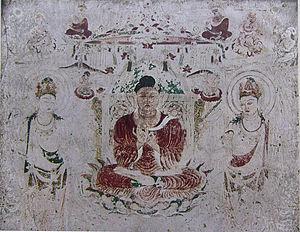
La peinture, en Corée, une forme de l'art coréen particulièrement remarquable, se manifeste sous les formes les plus diverses, depuis les antiques peintures murales, préservées dans les tombes du royaume de Koguryo, les bannières bouddhiques aux couleurs intenses, les peintures de lettrés à l'encre, les paravents décoratifs, jusqu'à la peinture telle qu'elle est pratiquée dans l'art contemporain. La peinture moderne coréenne intègre, par ailleurs, les œuvres des artistes coréens, sur tout le territoire de la Corée, Corée du Nord et Corée du Sud et au sein de la diaspora coréenne dispersée dans le monde.
Un trésor national est, au Japon, un bien culturel important d'une valeur exceptionnelle et de portée universelle appartenant au patrimoine culturel matériel de la nation. Depuis 1950, le ministère de l'Éducation, de la Culture, des Sports, des Sciences et de la Technologie dispose de l'arsenal législatif nécessaire pour inventorier et classer les biens culturels du pays, et mettre en œuvre les mesures appropriées pour leur protection et conservation.